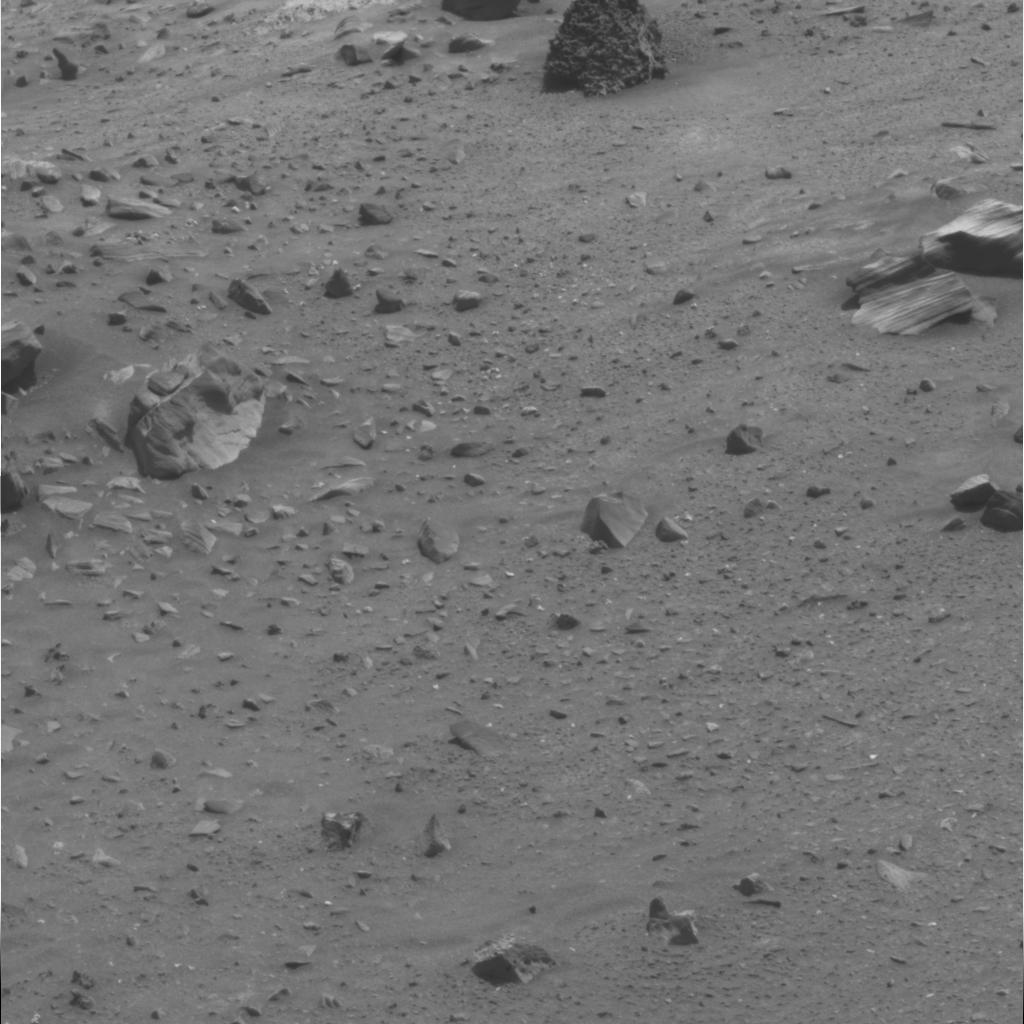
Surface features visible: Rock Outcrops, Float Rocks, Clasts, Rock (Linear Features), Rock (Round Features), Soil, Nearby Surface